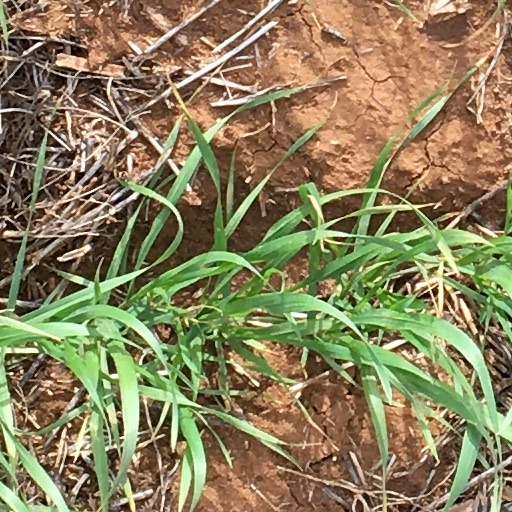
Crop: wheat